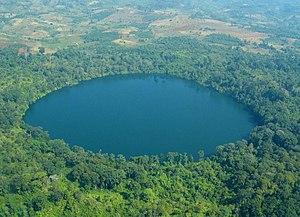
Yak Loum est un lac et une attraction touristique de la province de Rotanah Kiri au nord-est du Cambodge.
La province de Rotanah Kiri, également appelée Ratanakiri, est une province du nord-est cambodgien.